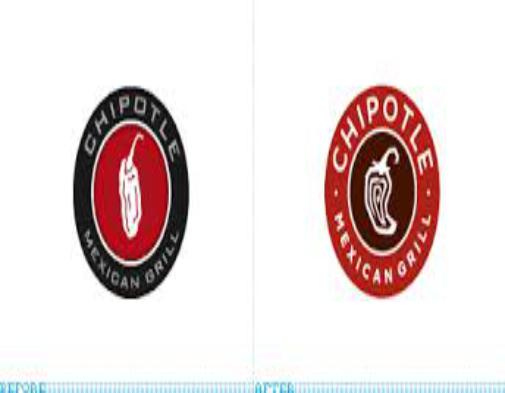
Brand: Chipotle Mexican Grill-2
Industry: Clothes